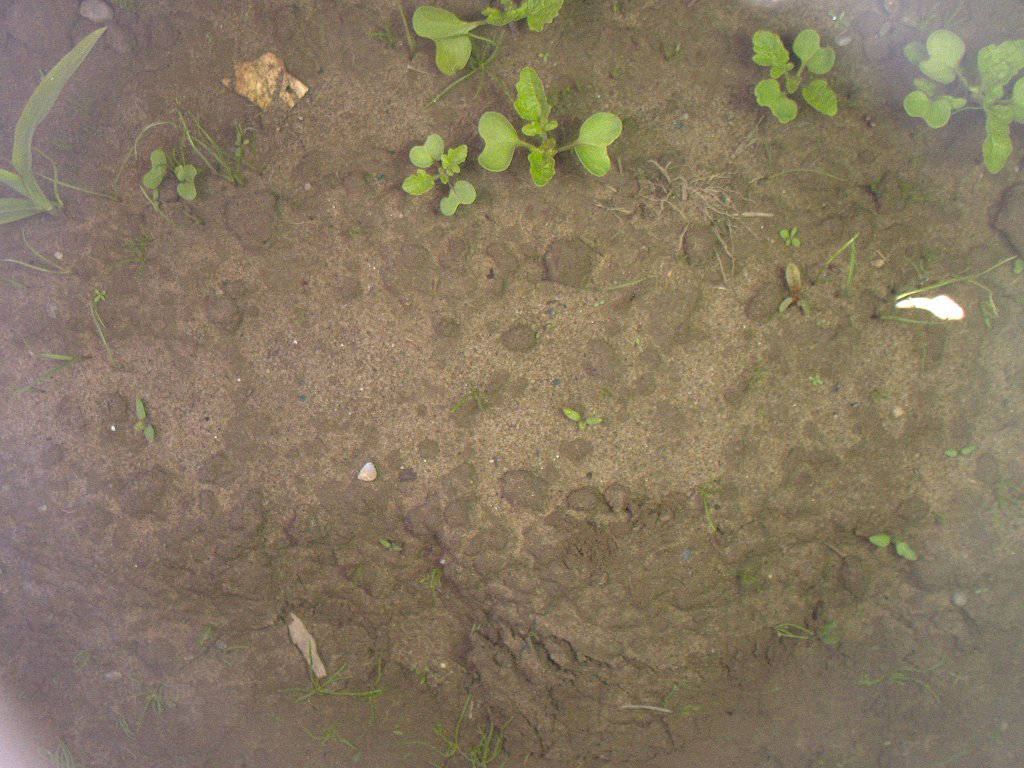
Crop: maize
Objects: maize, stem_maize